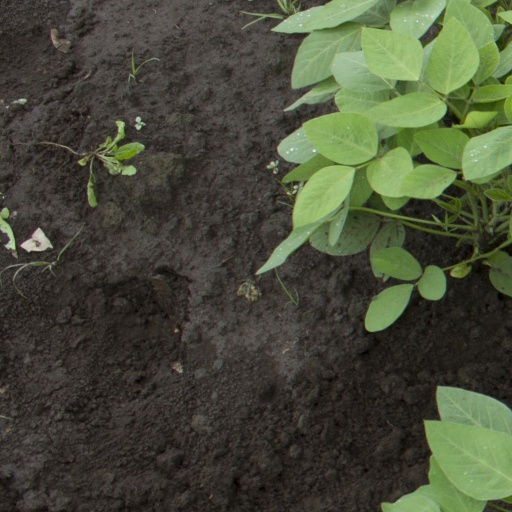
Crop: soybean